Venus

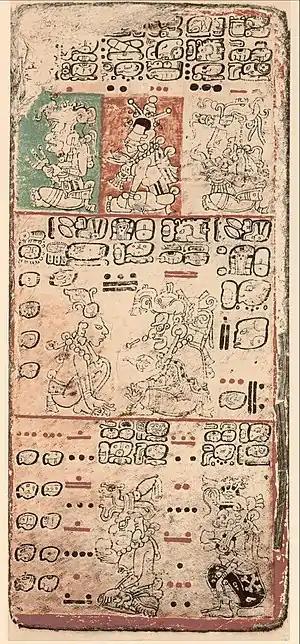
The Pre-Columbian Mayan "Dresden Codex", which calculates appearances of Venus

In the Old Babylonian period, the planet Venus was known as Ninsi'anna, and later as Dilbat. The name "Ninsi'anna" translates to "divine lady, illumination of heaven", which refers to Venus as the brightest visible "star". Earlier spellings of the name were written with the cuneiform sign si4 (= SU, meaning "to be red"), and the original meaning may have been "divine lady of the redness of heaven", in reference to the colour of the morning and evening sky.